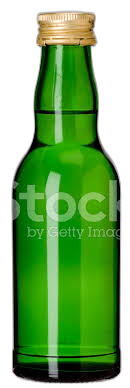
Waste category: glass